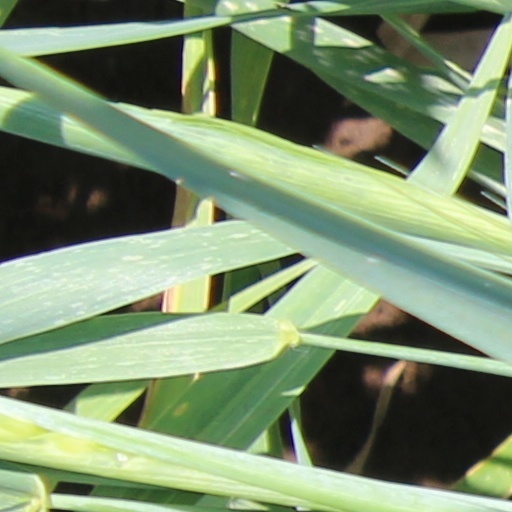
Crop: wheat